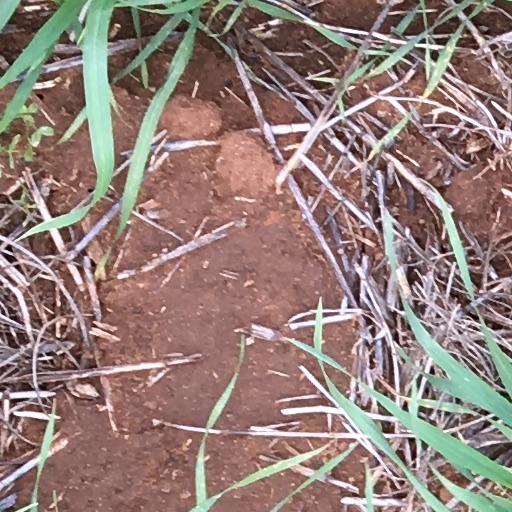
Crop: wheat